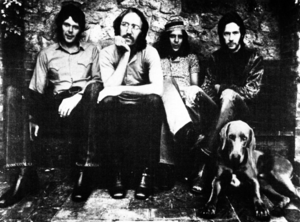
Derek and the Dominos
Derek and the Dominos, 1970
"Derek and the Dominos var en engelsk-amerikansk blues rock gruppe bestående af Eric Clapton, Duane Allman, Bobby Whitlock, Carl Radle, Jim Gordon. Gruppen er især kendt for albummet ""Layla and Other Assorted Love Songs"" og for evergreenen ""Layla"".